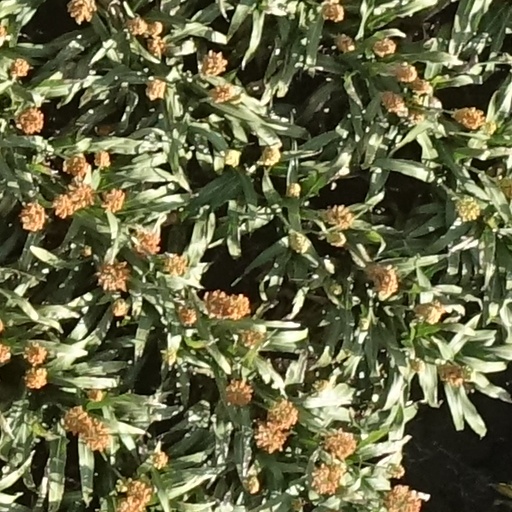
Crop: sorghum